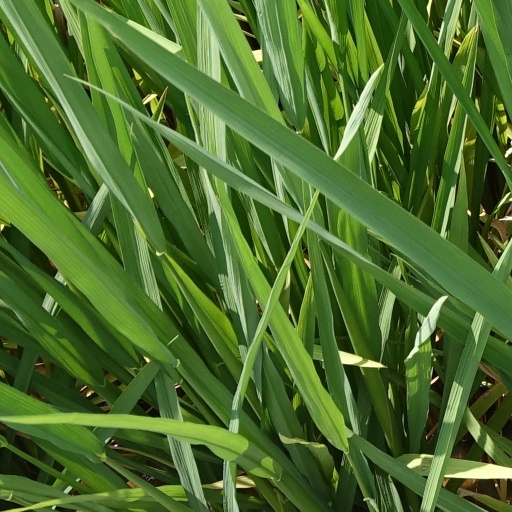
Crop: rice